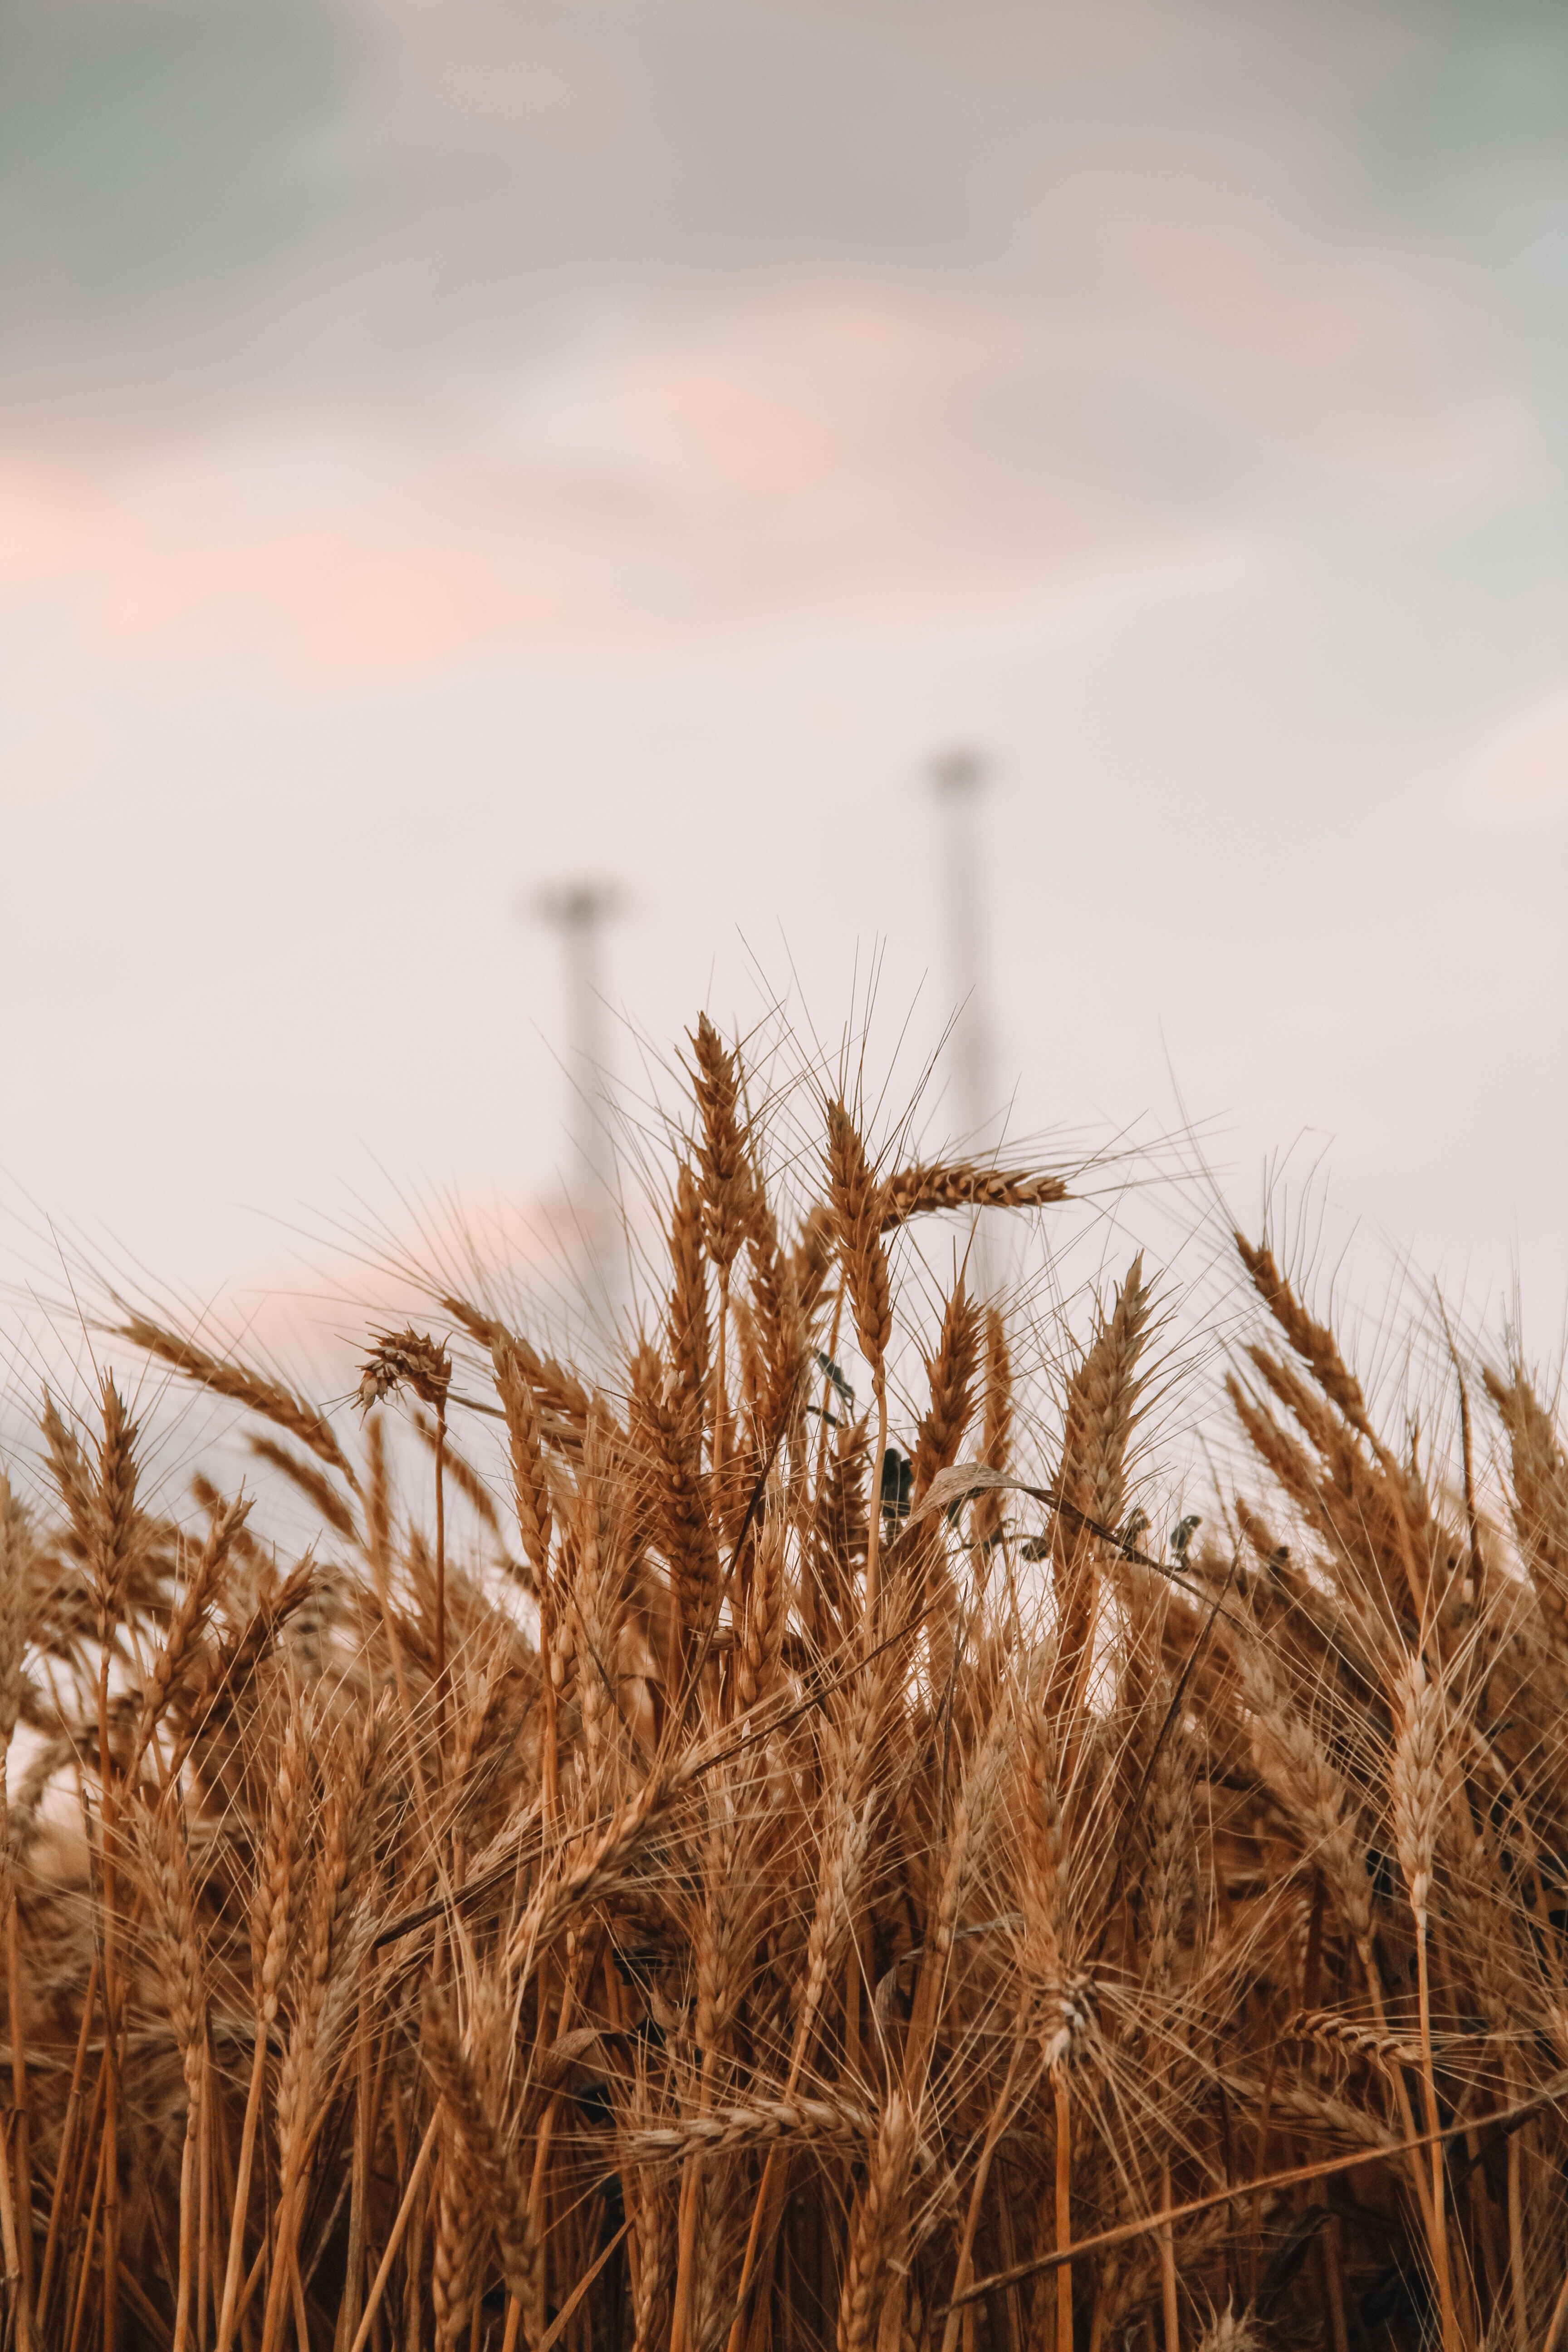
natural, sky, cloud, plant, sunlight, natural landscape, wood, grassland, landscape, grass, twig, horizon, agriculture, field, wind, sunrise, prairie, flowering plant, soil, sunset, evening, tree, dusk, crop, poales, plant stem, backlighting, sun, harvest, plantation, cash crop, People in nature, winter